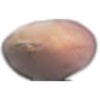
Label: Hazelnut 1